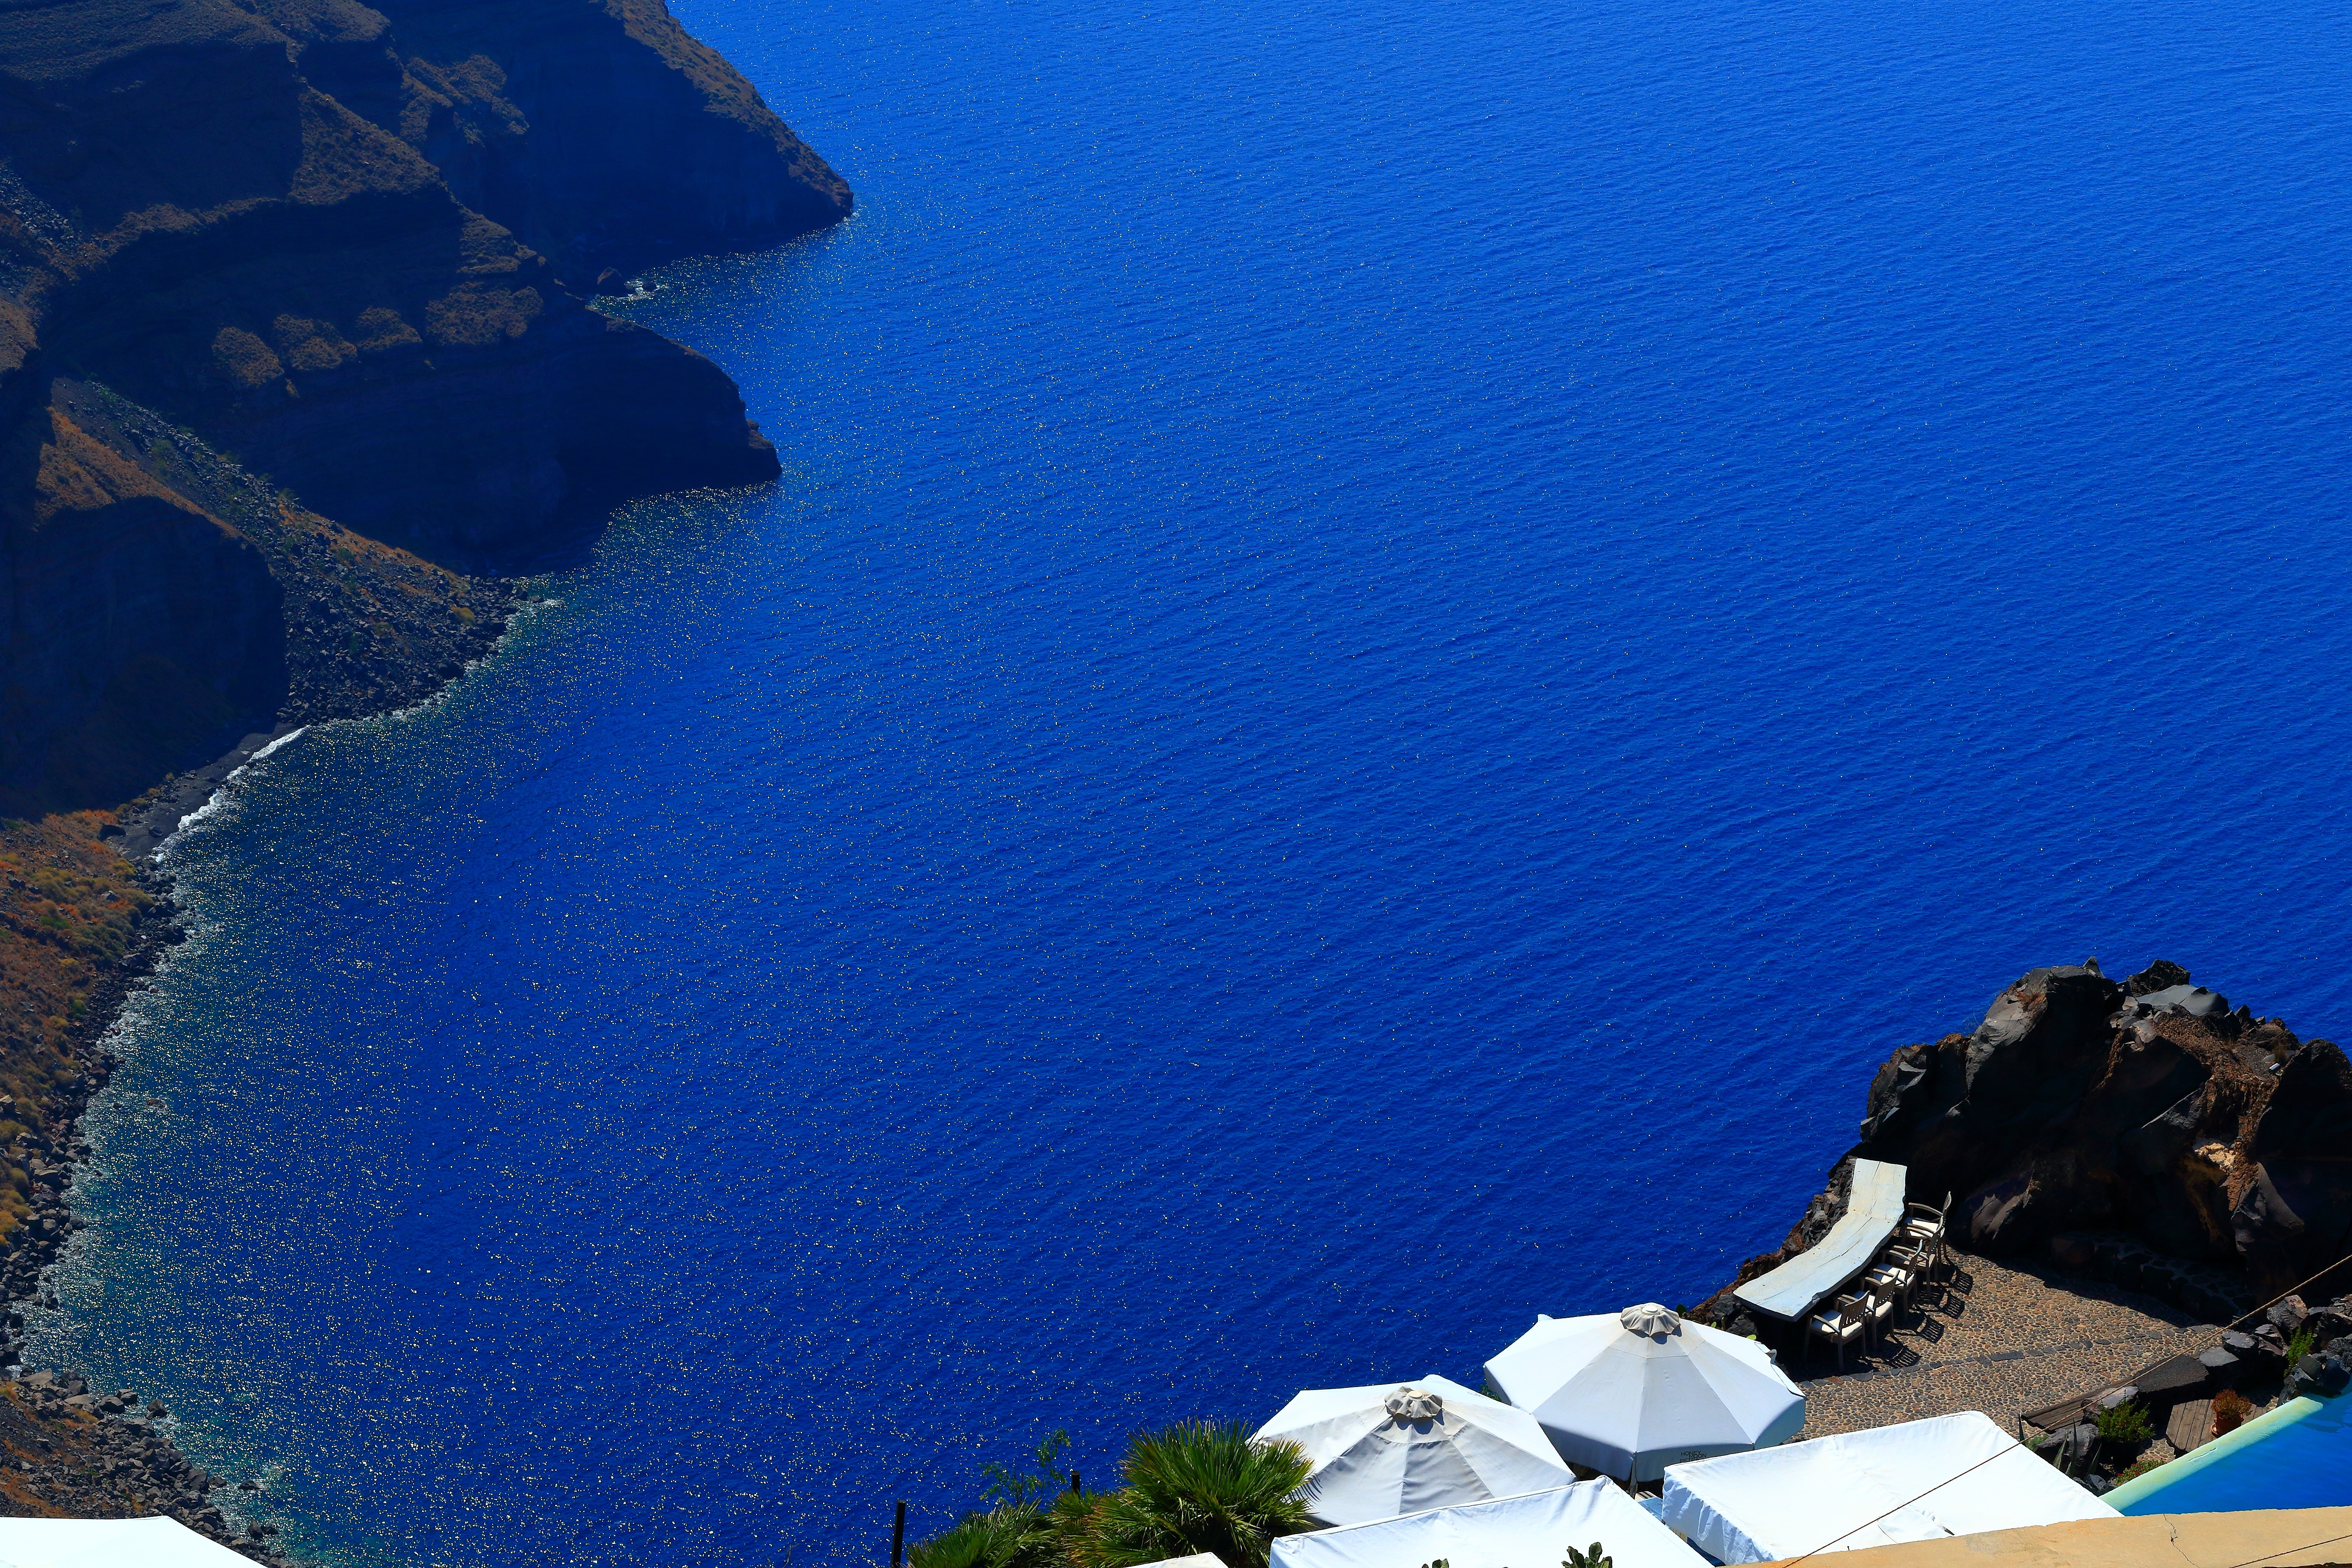
beach, sea, coast, ocean, cliff, bay, island, blue, terrain, santorini, daylight, greece, archipelago, hunting, cape, islet, blue water, landform, aerial photography, pot views, beauty of nature, geographical feature